Atami

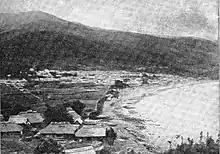
View of Atami in 1900

Atami has been known as a resort town centered on its hot springs since the 8th century AD. In the Kamakura period, Minamoto no Yoritomo and Hōjō Masako were notable visitors. During the Edo period, all of Izu Province was "tenryō" territory under direct control of the Tokugawa shogunate. During the cadastral reform of the early Meiji period in 1889, Atami village was organized within Kamo District, Shizuoka. It was elevated to town status on June 11, 1894, and was transferred to the administrative control of Tagata District in 1896.